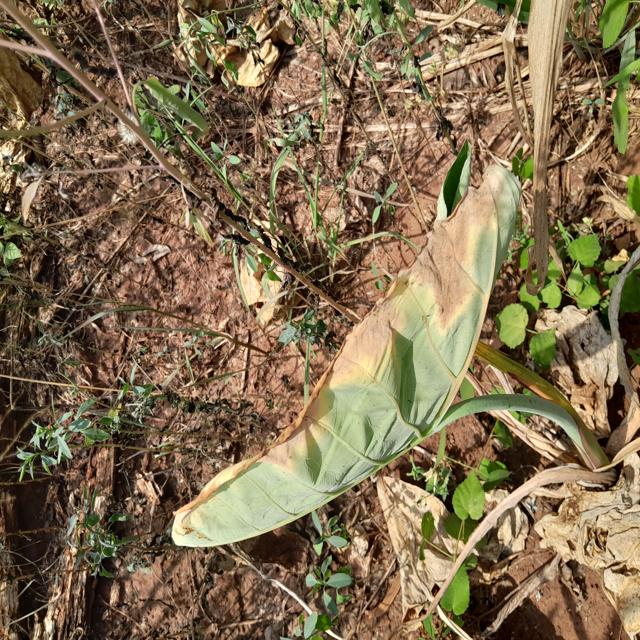
Label: Mid_Blight